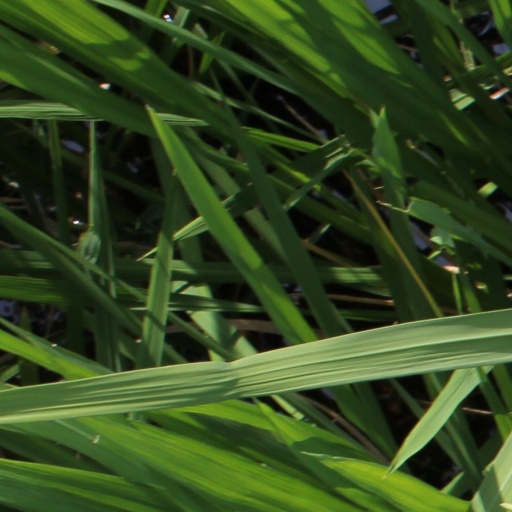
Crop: rice